LGBTQ (term)

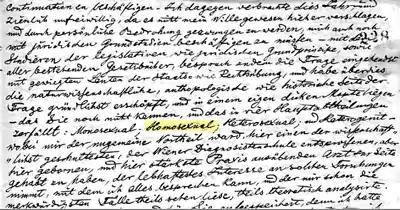
First use of the words Monosexual, Homosexual, and Heterosexual in a letter written on 6 May 1868

The first widely used term, "homosexual", now a term used primarily in scientific contexts, has at times carried negative connotations in the United States. "Gay" became a popular term in the 1970s.